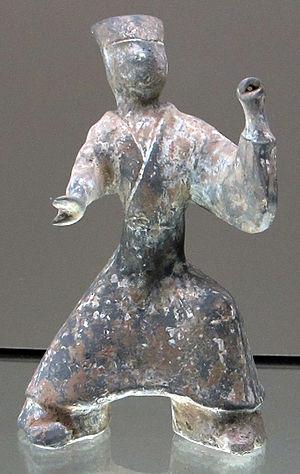
La dynastie Han régna sur la Chine de 206 av. J.-C. à 220 apr. J.-C. Deuxième des dynasties impériales, elle succéda à la dynastie Qin et fut suivie de la période des Trois Royaumes.